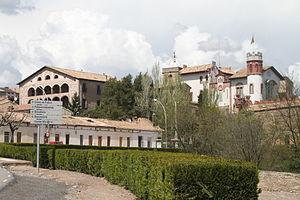
Avinyó est une commune de la province de Barcelone, en Catalogne, en Espagne, de la comarque de Bages